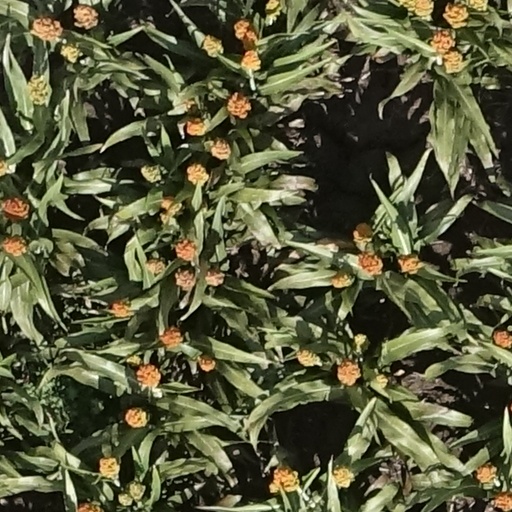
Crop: sorghum